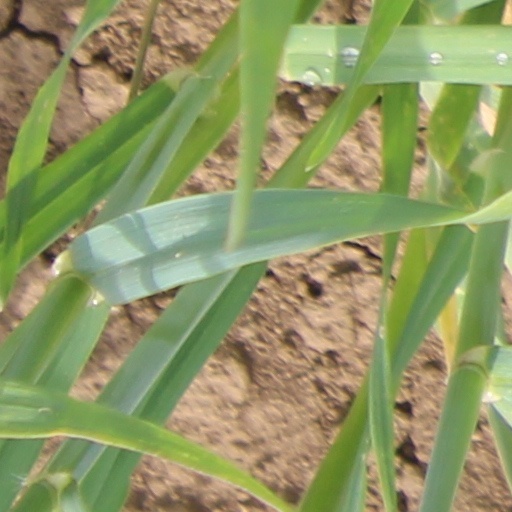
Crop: wheat